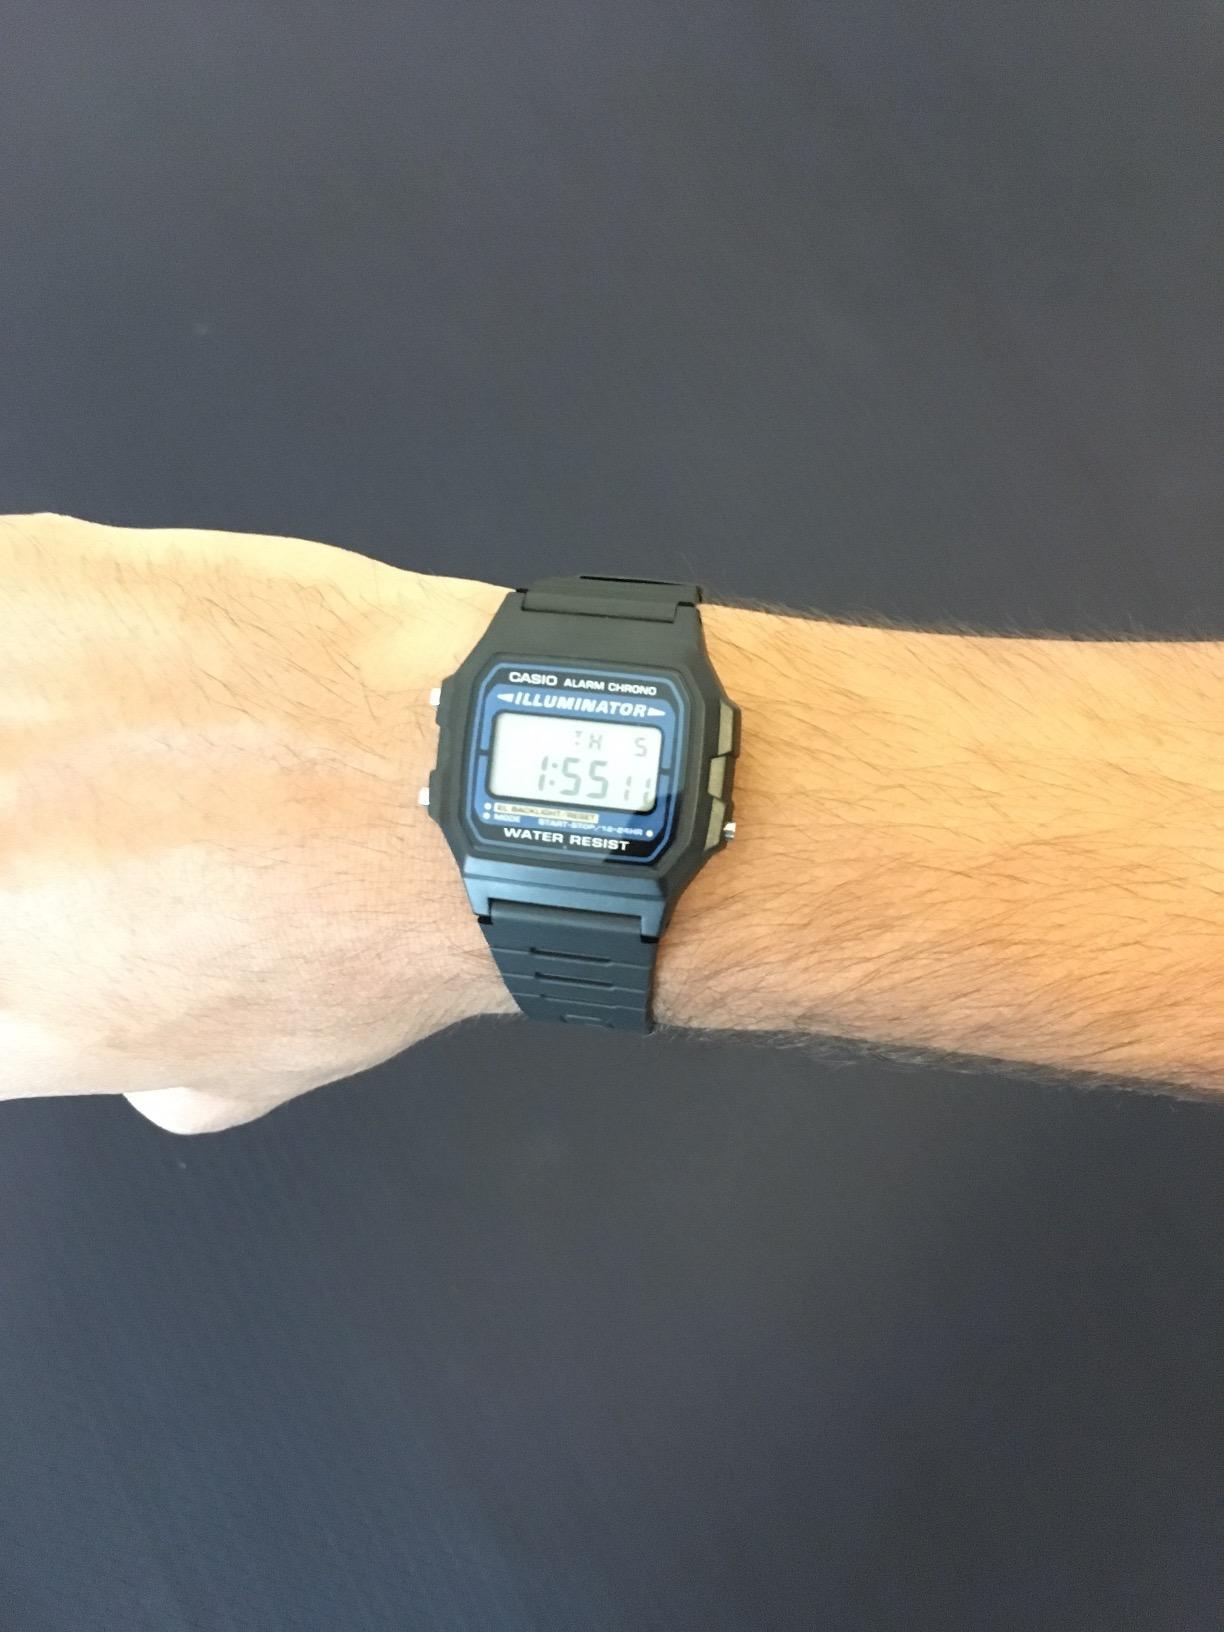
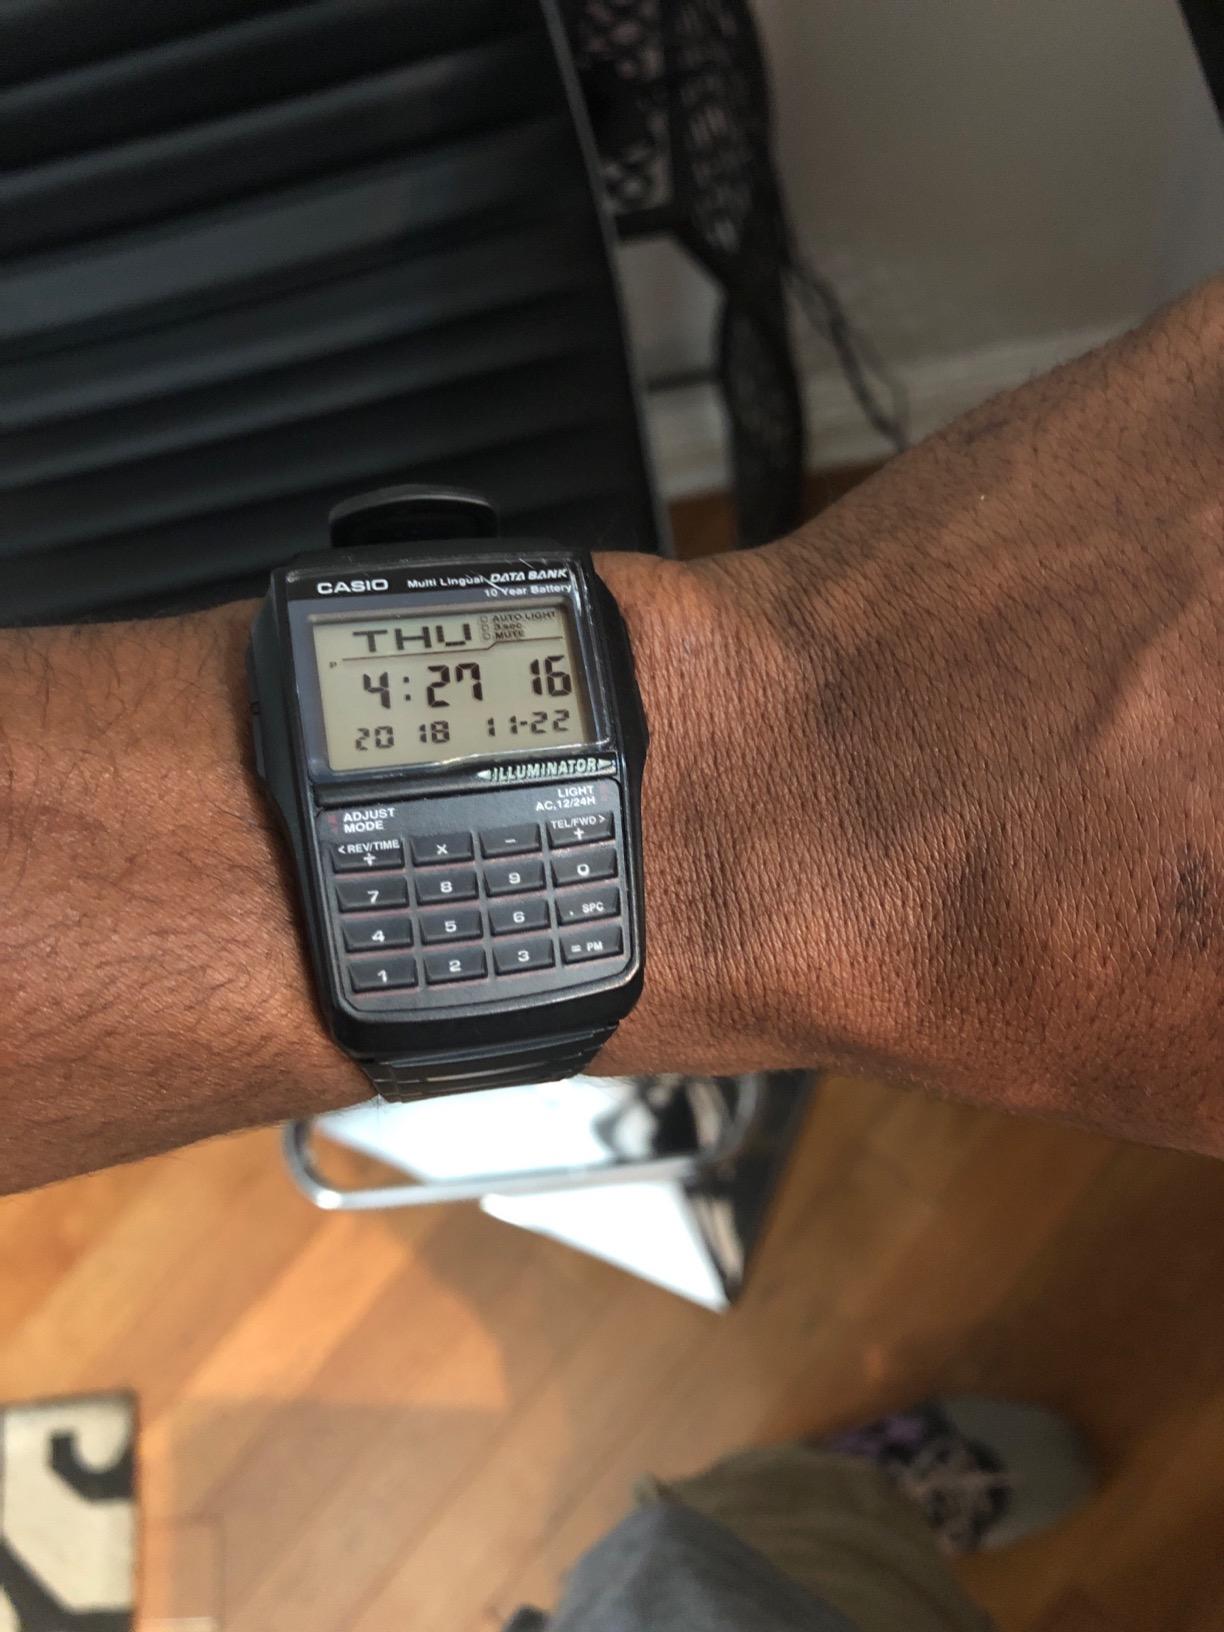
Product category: accessories_watch
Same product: no